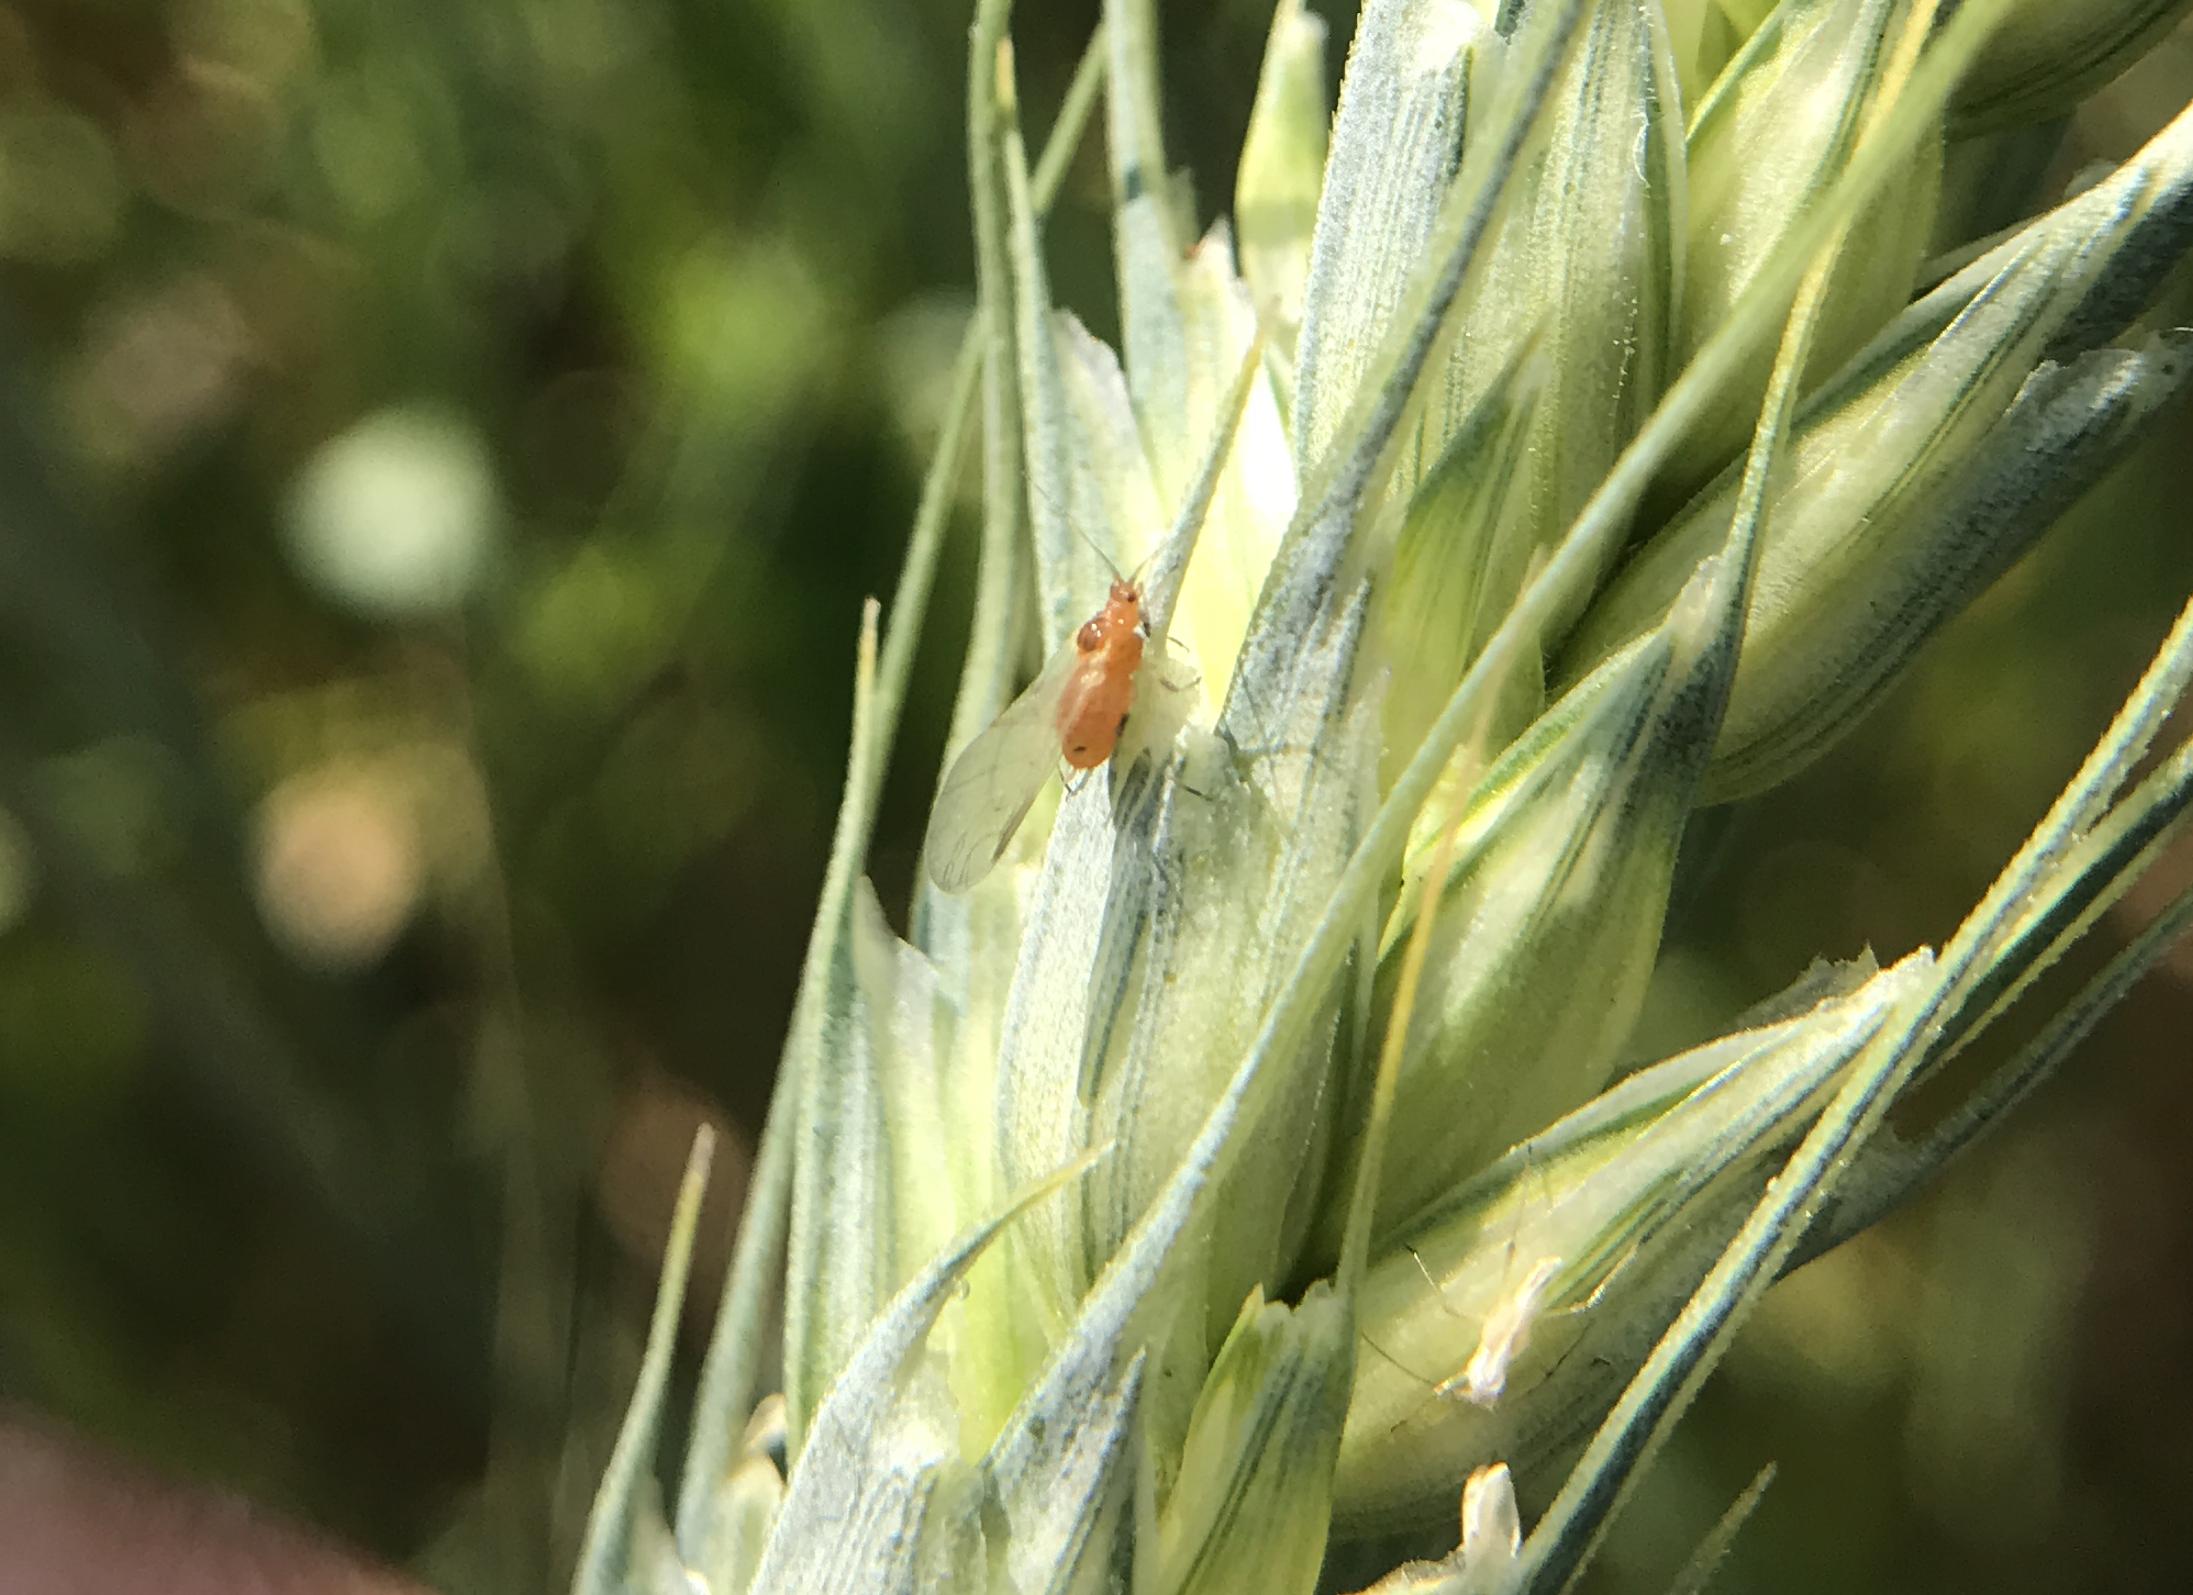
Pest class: english_grain_aphid